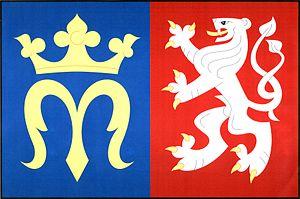
Sedlejov est une commune du district de Jihlava, dans la région de Vysočina, en République tchèque. Sa population s'élevait à 280 habitants en 2018.